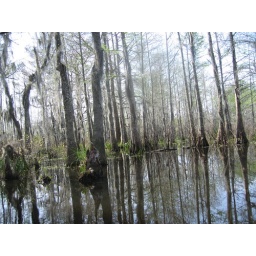
The water gets still and clear in the slew.